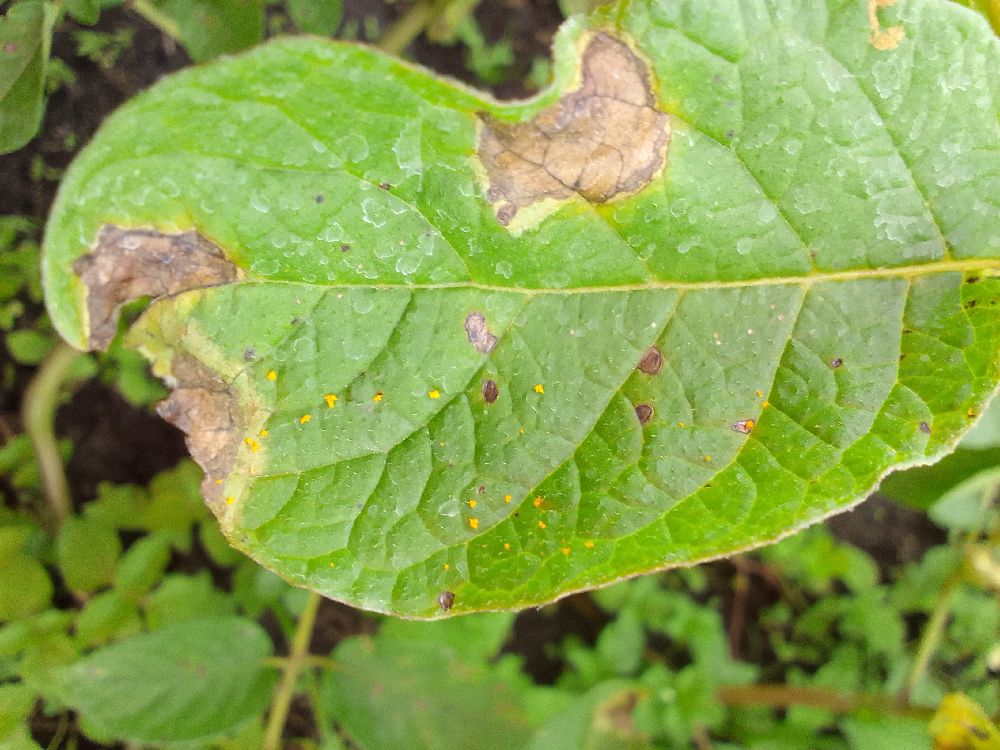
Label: Late blight